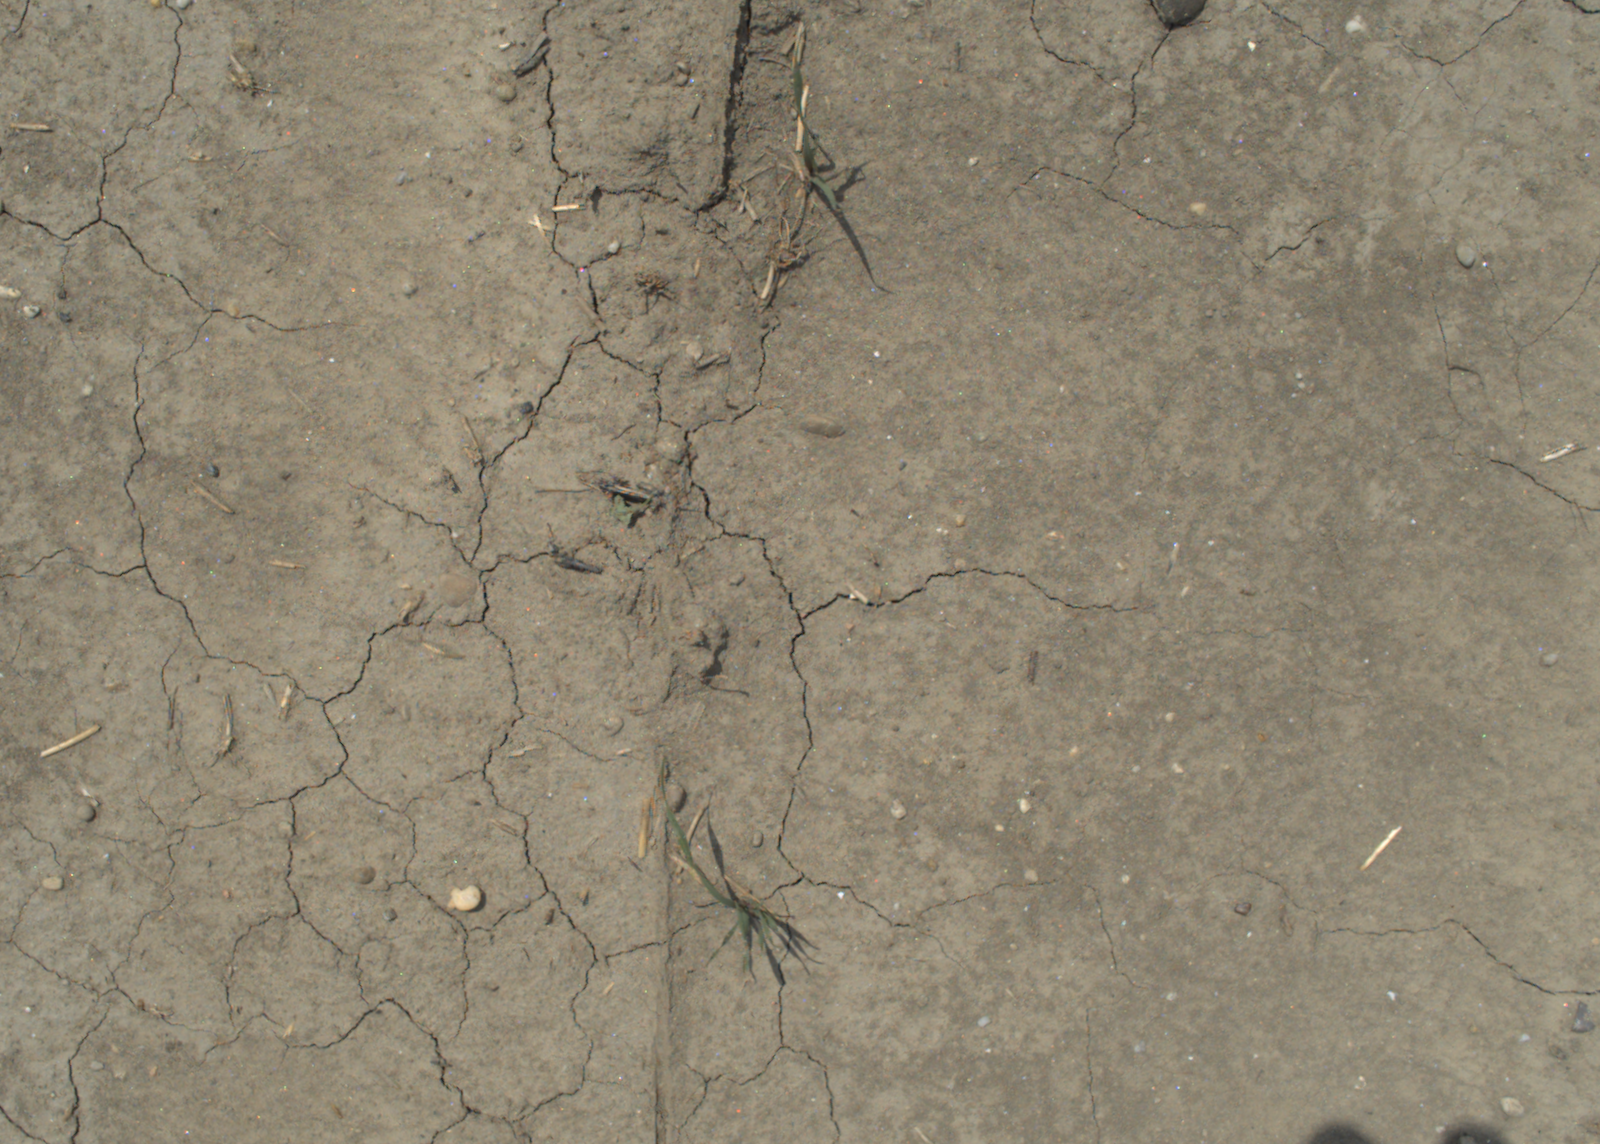
Capture date: 21.07.2021 12:41:49
Weather: mixed
Wind: medium
Seeding date: 08.06.2021
Plant canopy height (mm): 962